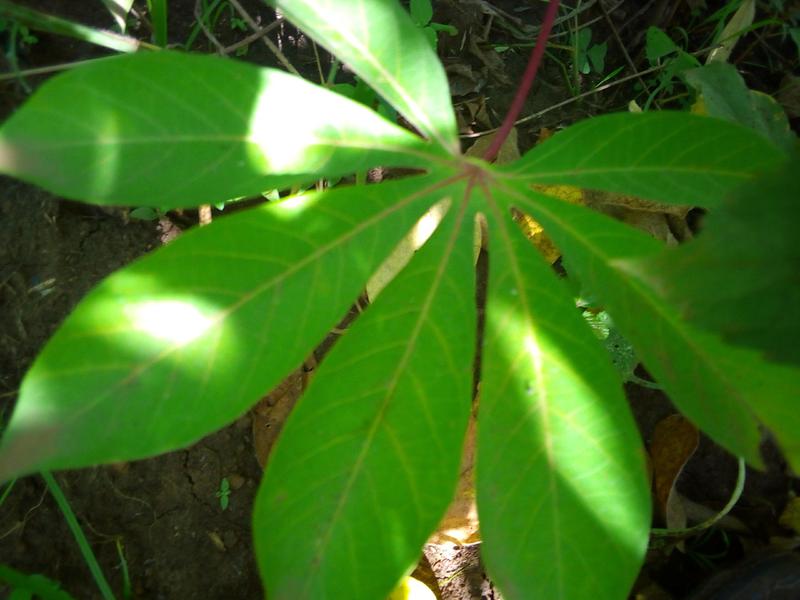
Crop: cassava
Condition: healthy